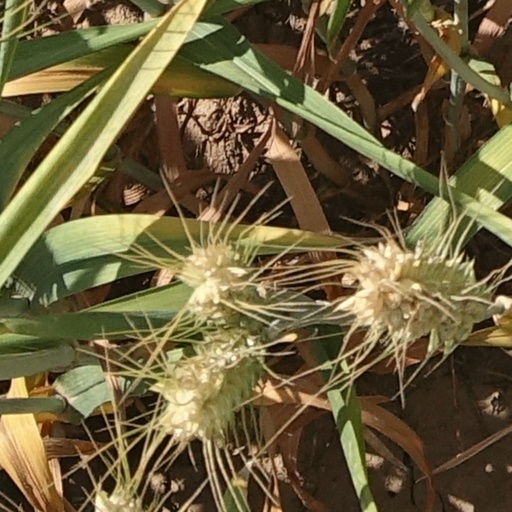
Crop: wheat